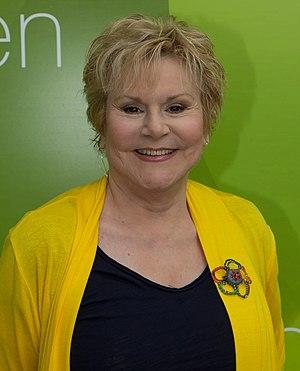
Peggy March, née Margaret Annemarie Battavio le 8 mars 1948 à Lansdale en Pennsylvanie, est une chanteuse américaine. Elle est surtout connue pour son succès I Will Follow Him en 1963.